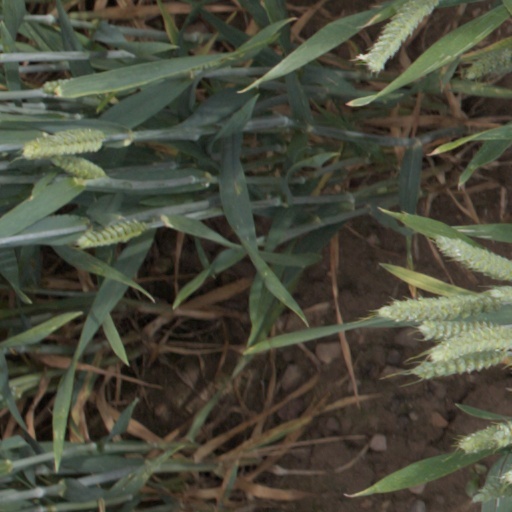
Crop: wheat